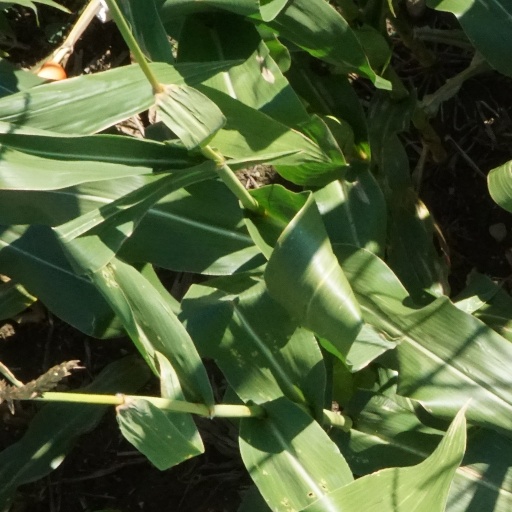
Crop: maize; corn